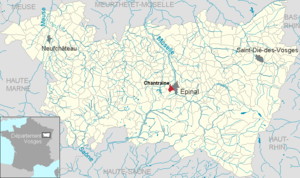
Chantraine dans le département des Vosges, Lorraine, France
Chantraine est une commune française située dans le département des Vosges, en région Grand Est.